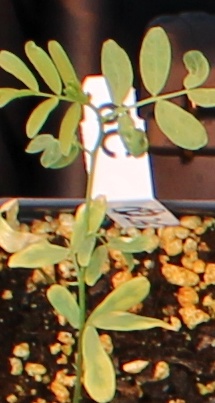
Label: Lentil